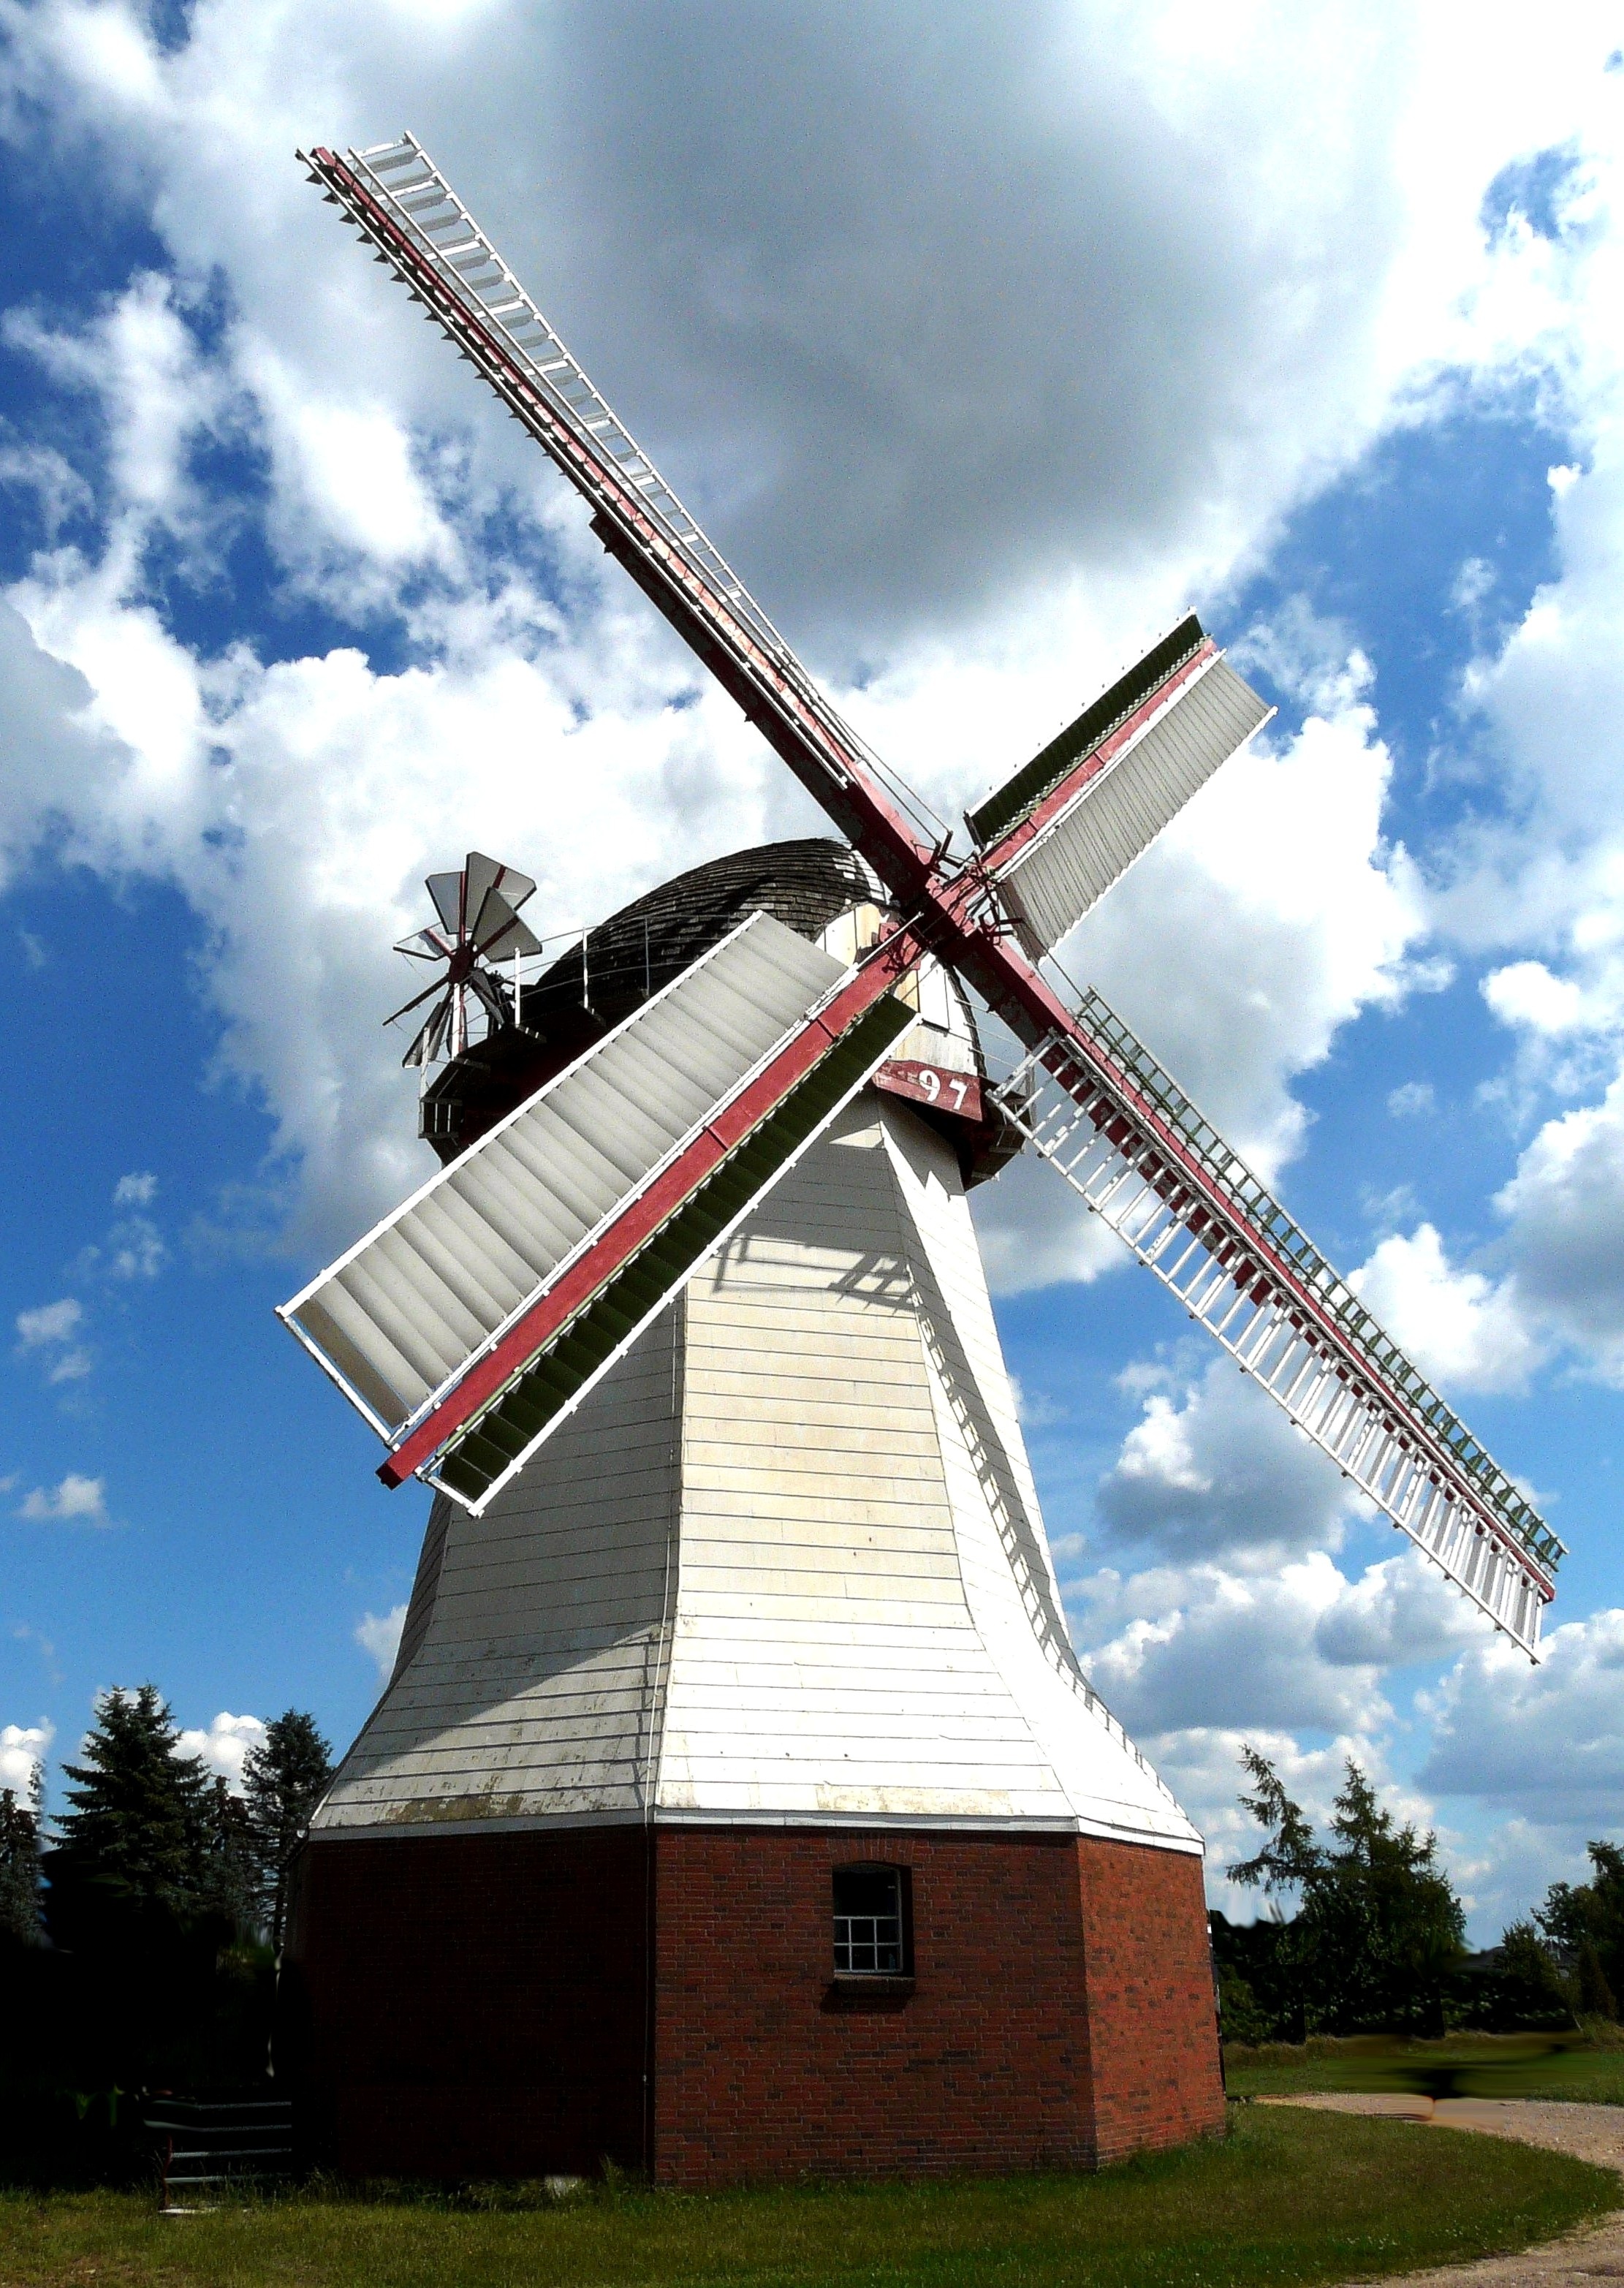
wing, sky, windmill, wind, building, machine, blue, clouds, mill, old windmill, eyendorf